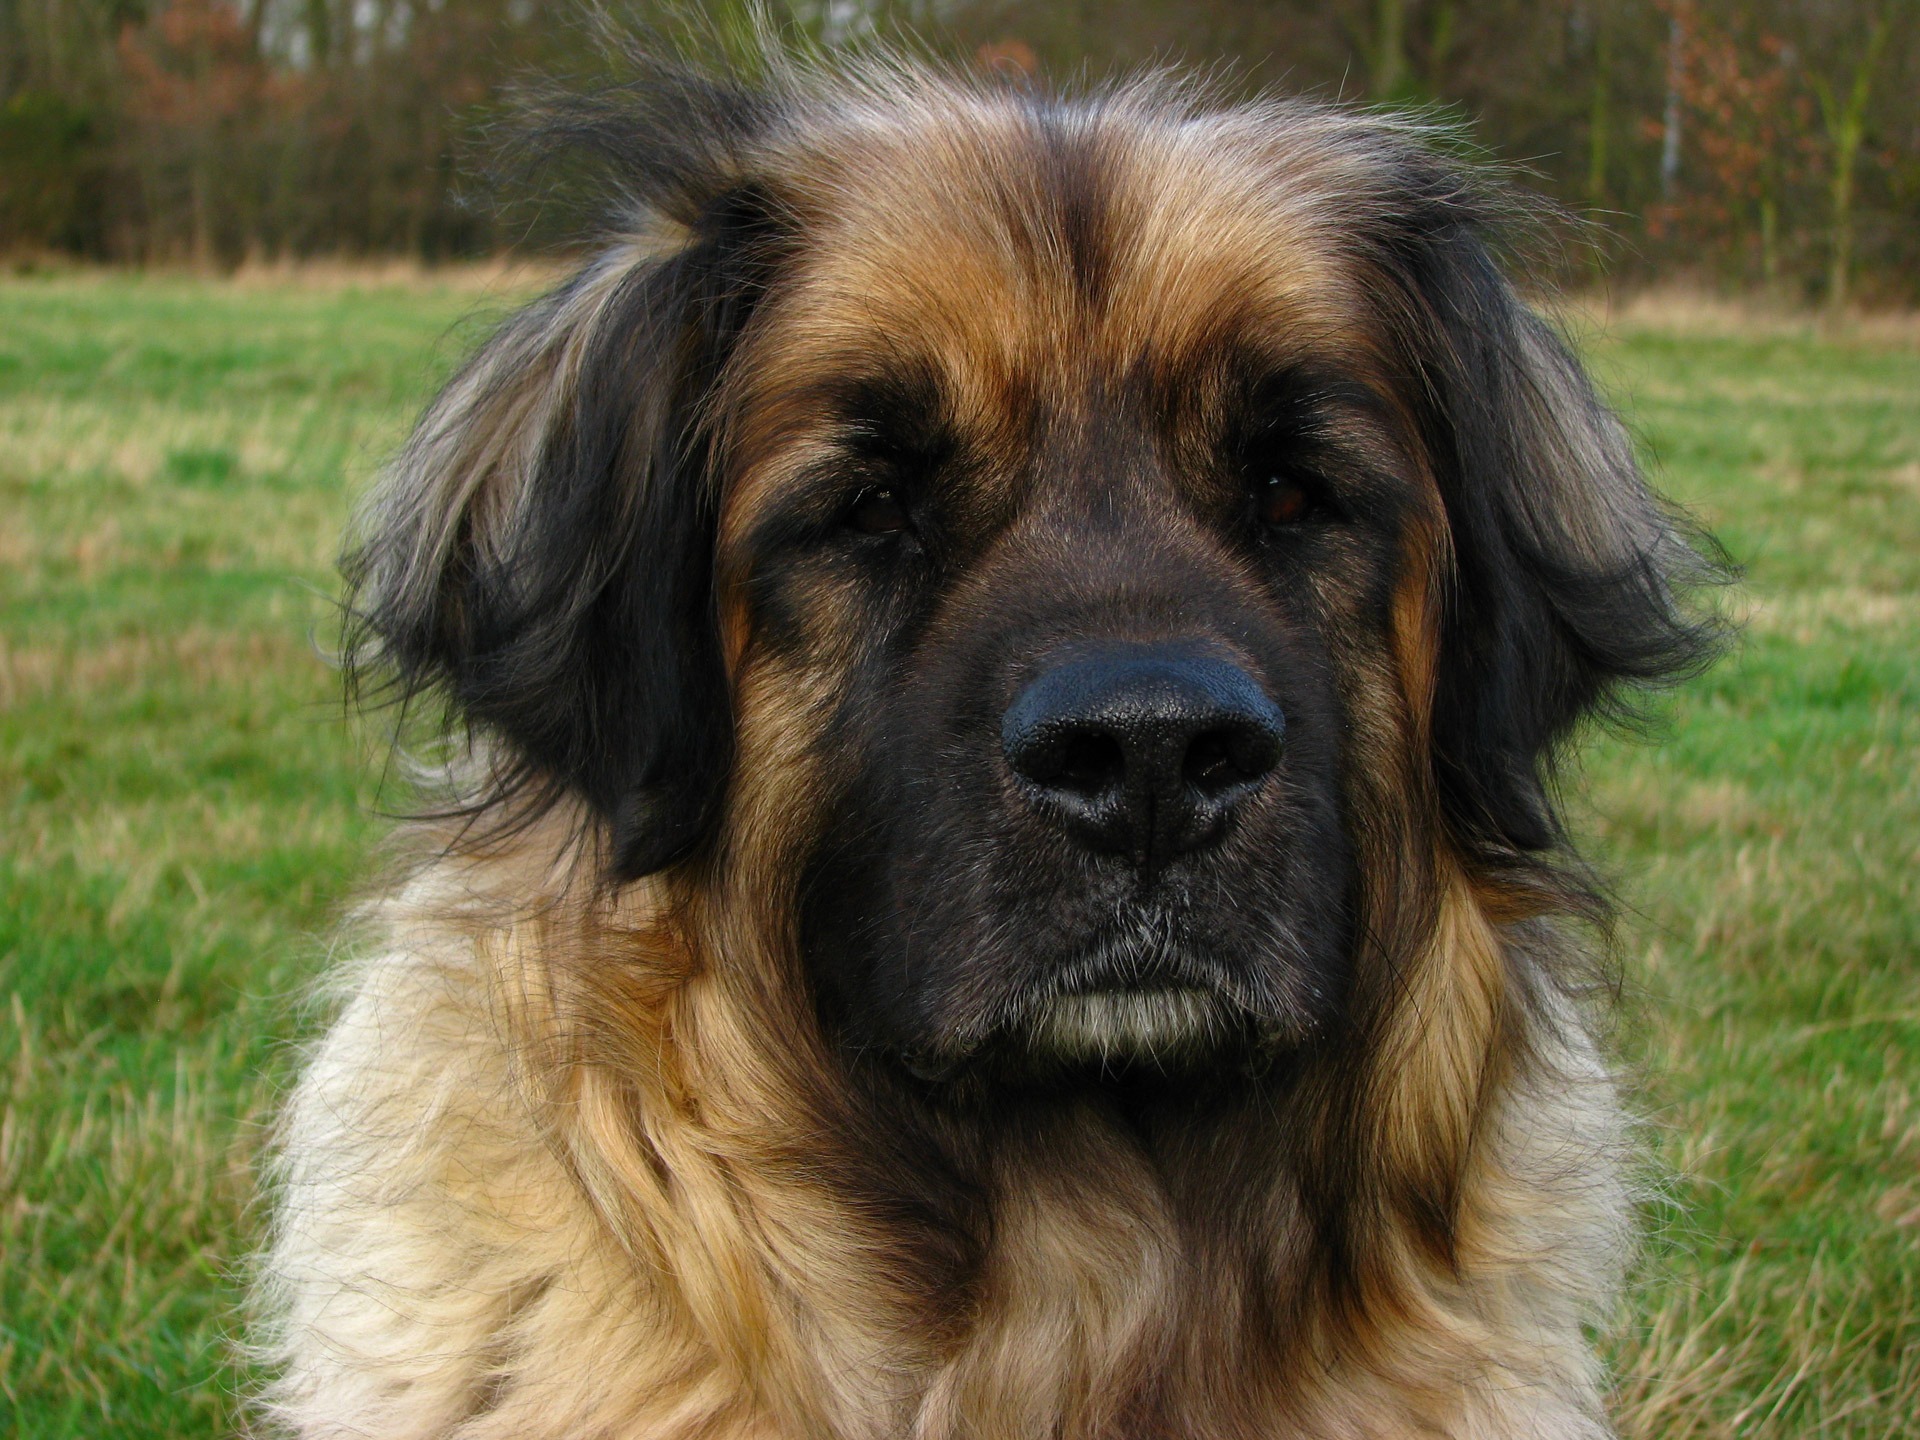
dog, animal, canine, photo, pet, portrait, mammal, close up, head, vertebrate, big, image, dog breed, leonberger, dog like mammal, carnivoran, dog breed group, dog crossbreeds, moscow watchdog, estrela mountain dog